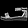
Label: Sandal